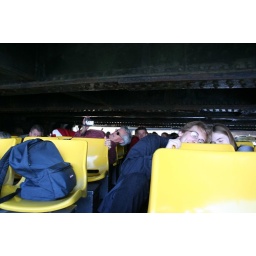
On board the Paddan sight seeing boat going under a VERY low bridge